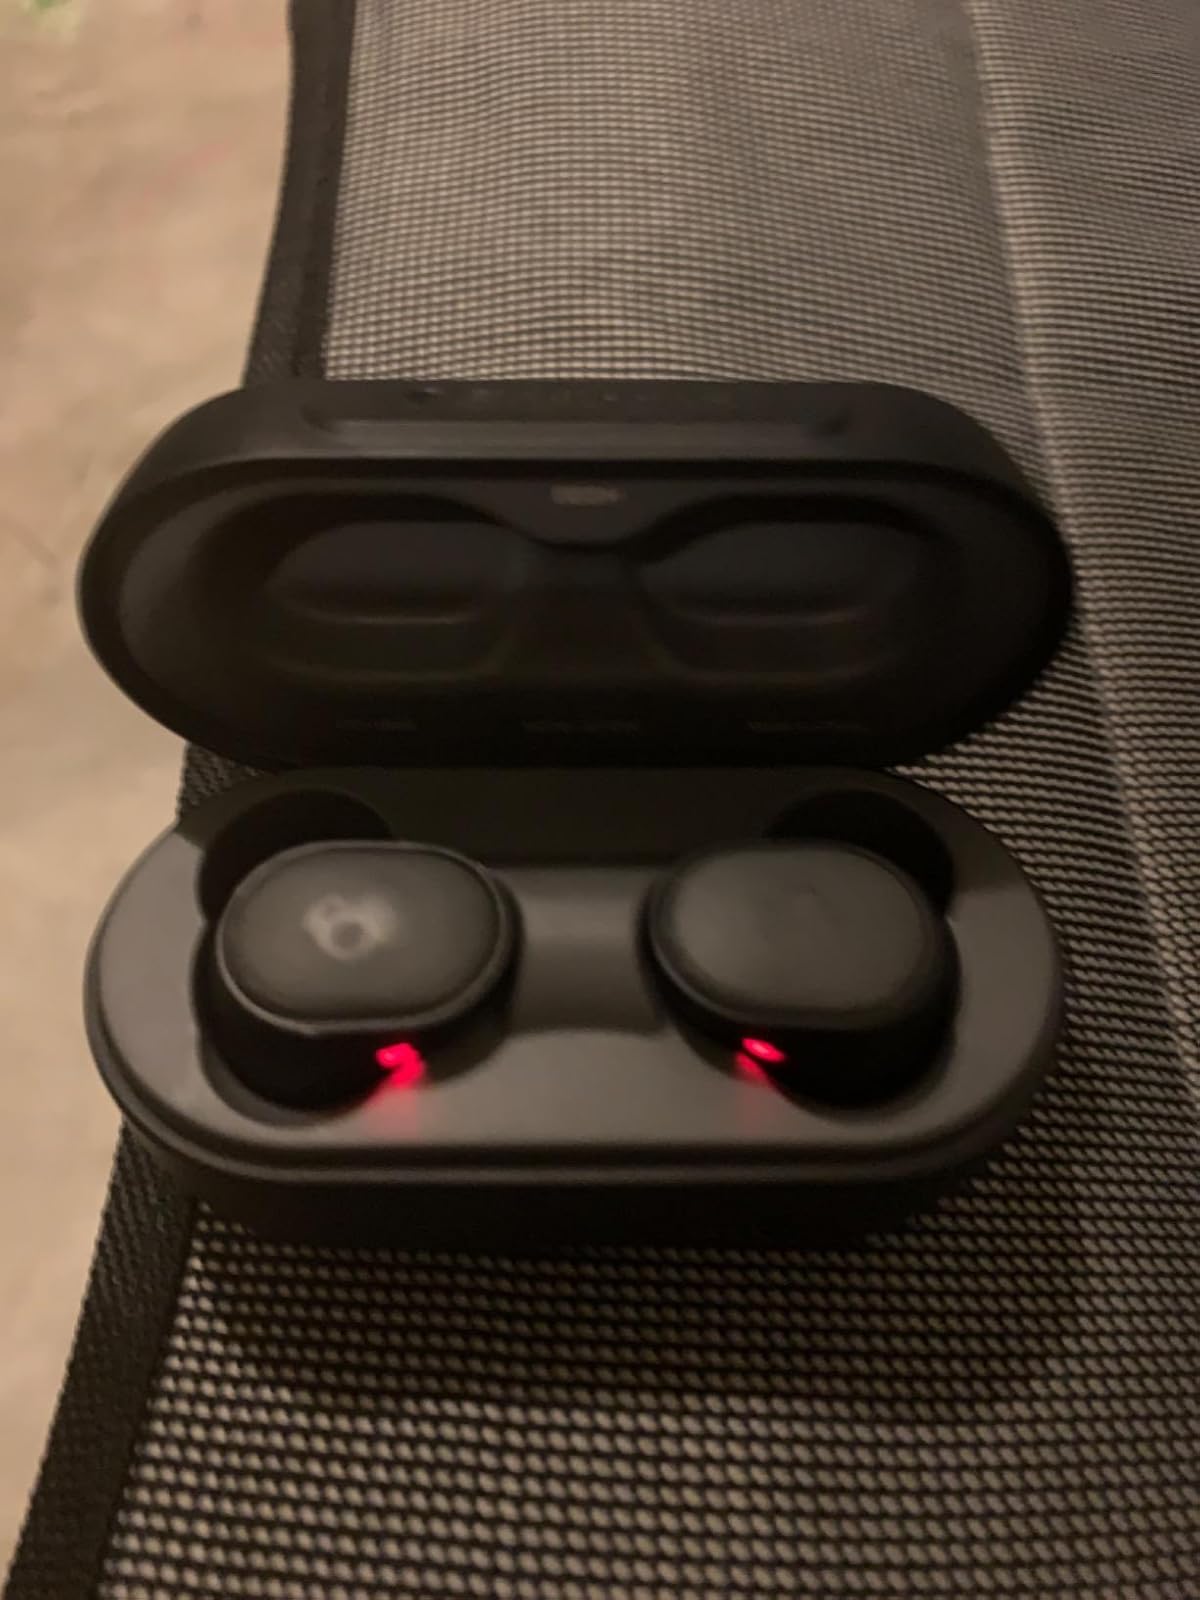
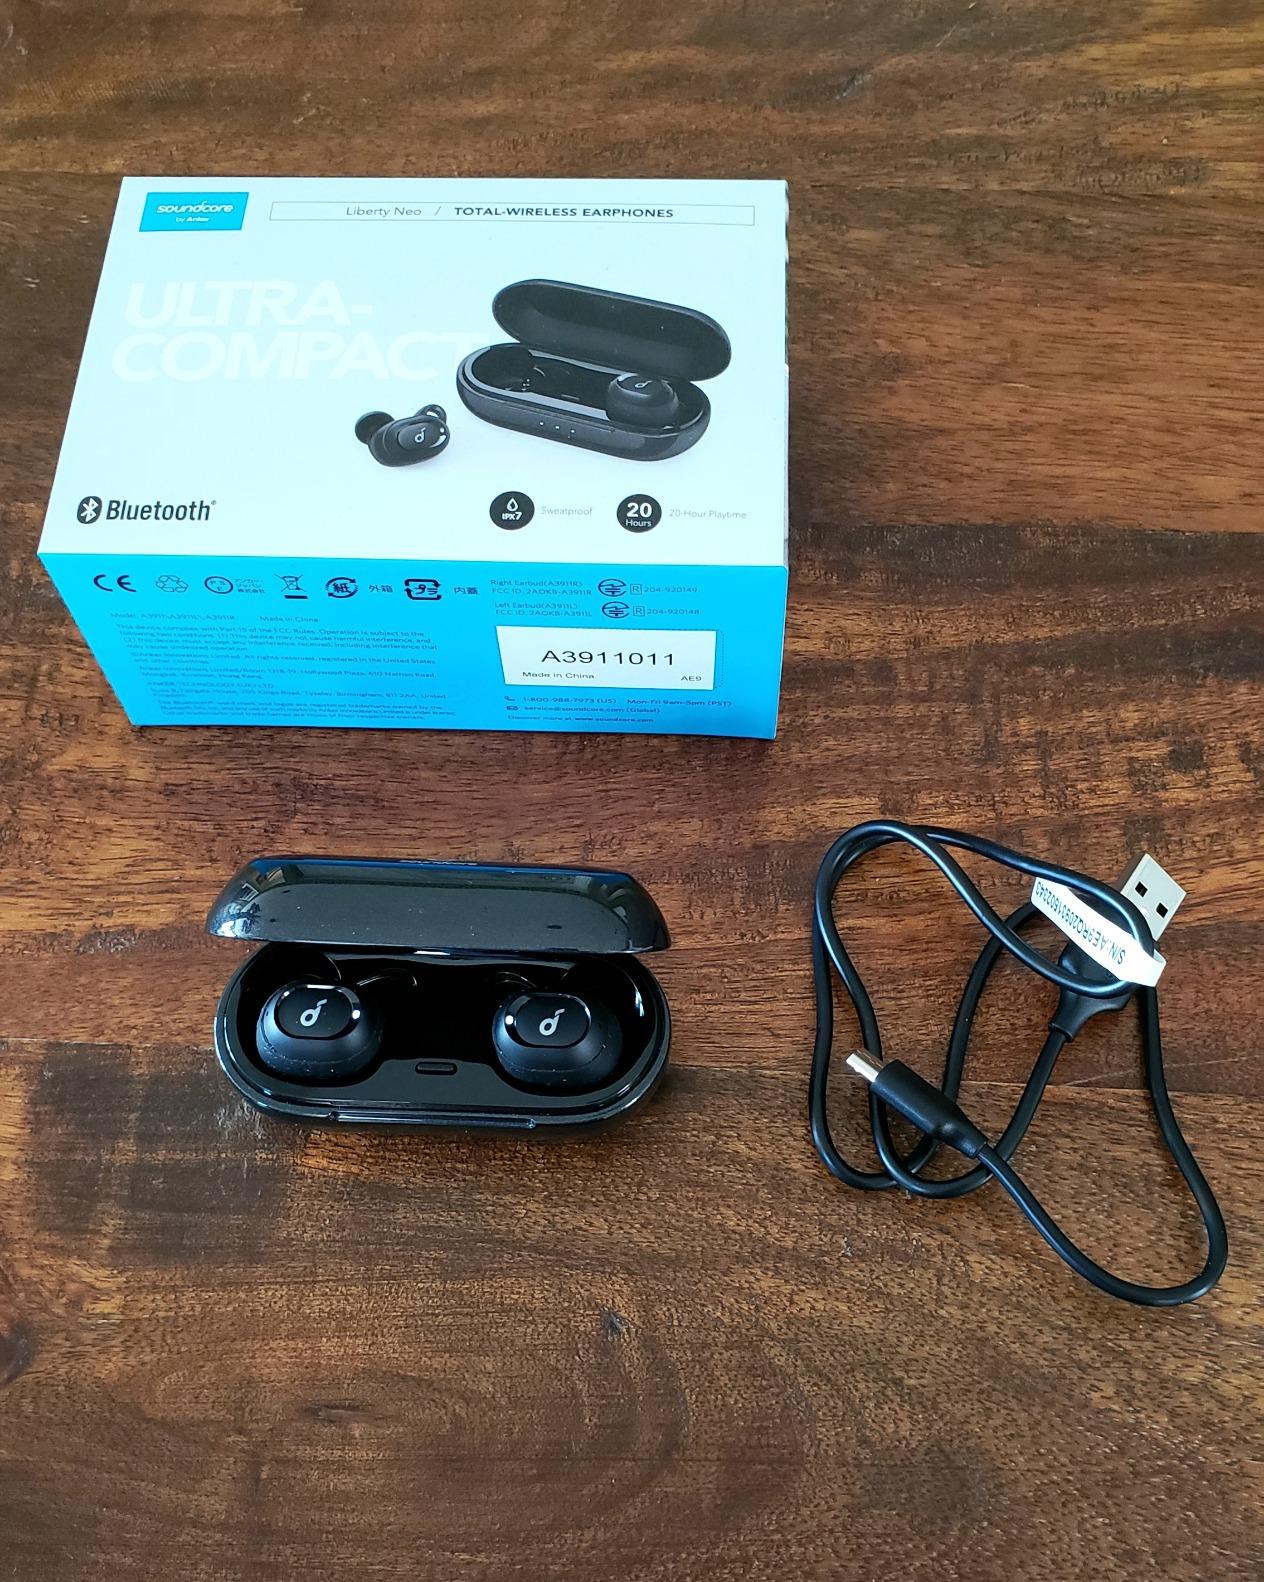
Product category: earbuds
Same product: no